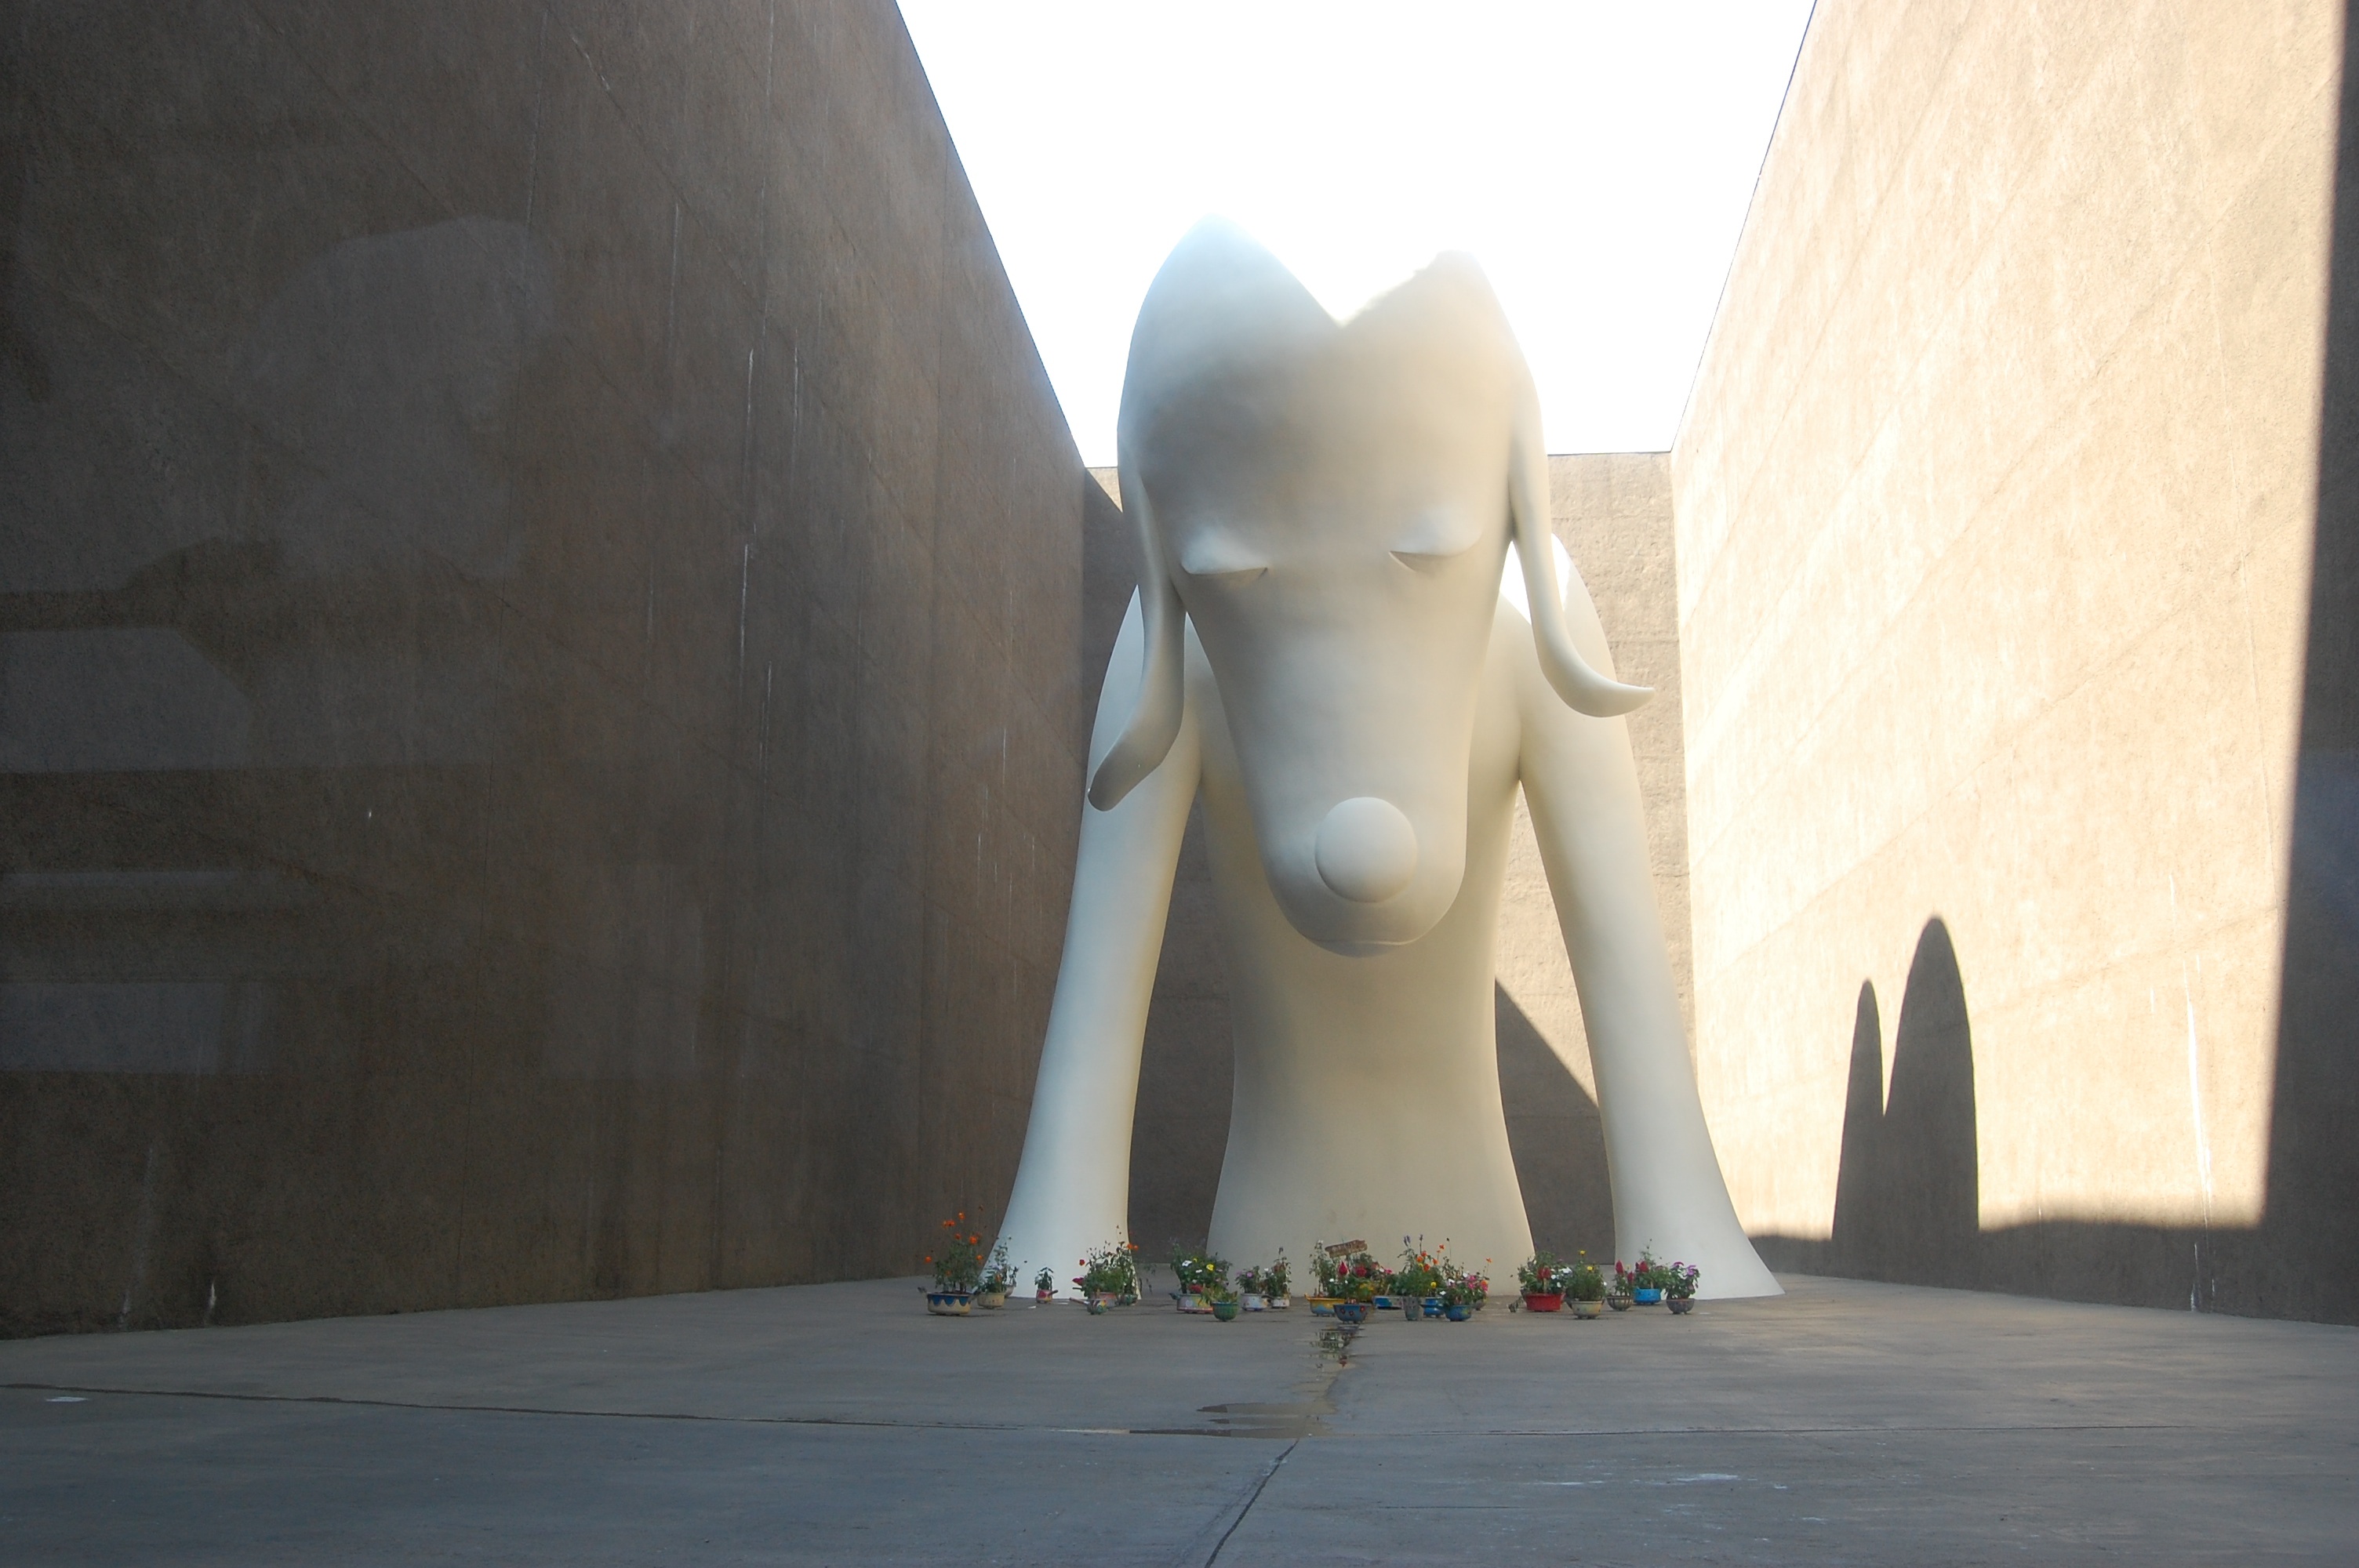
light, white, monument, statue, sculpture, art, temple, photograph, screenshot